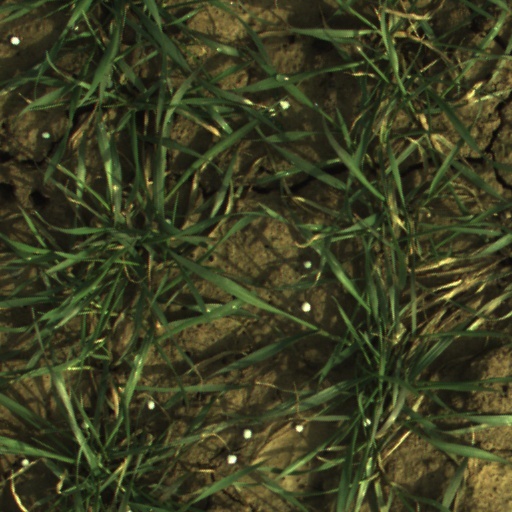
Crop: wheat